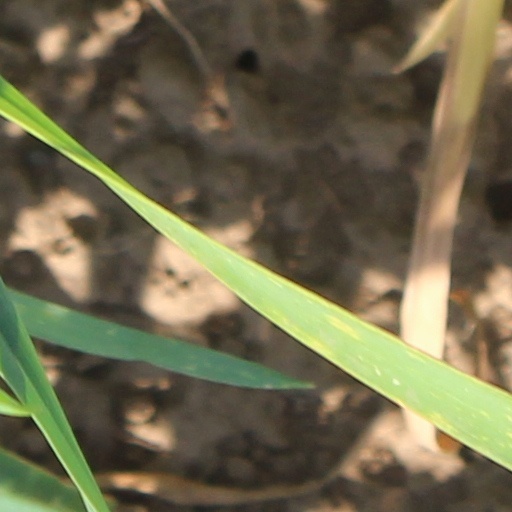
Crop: wheat